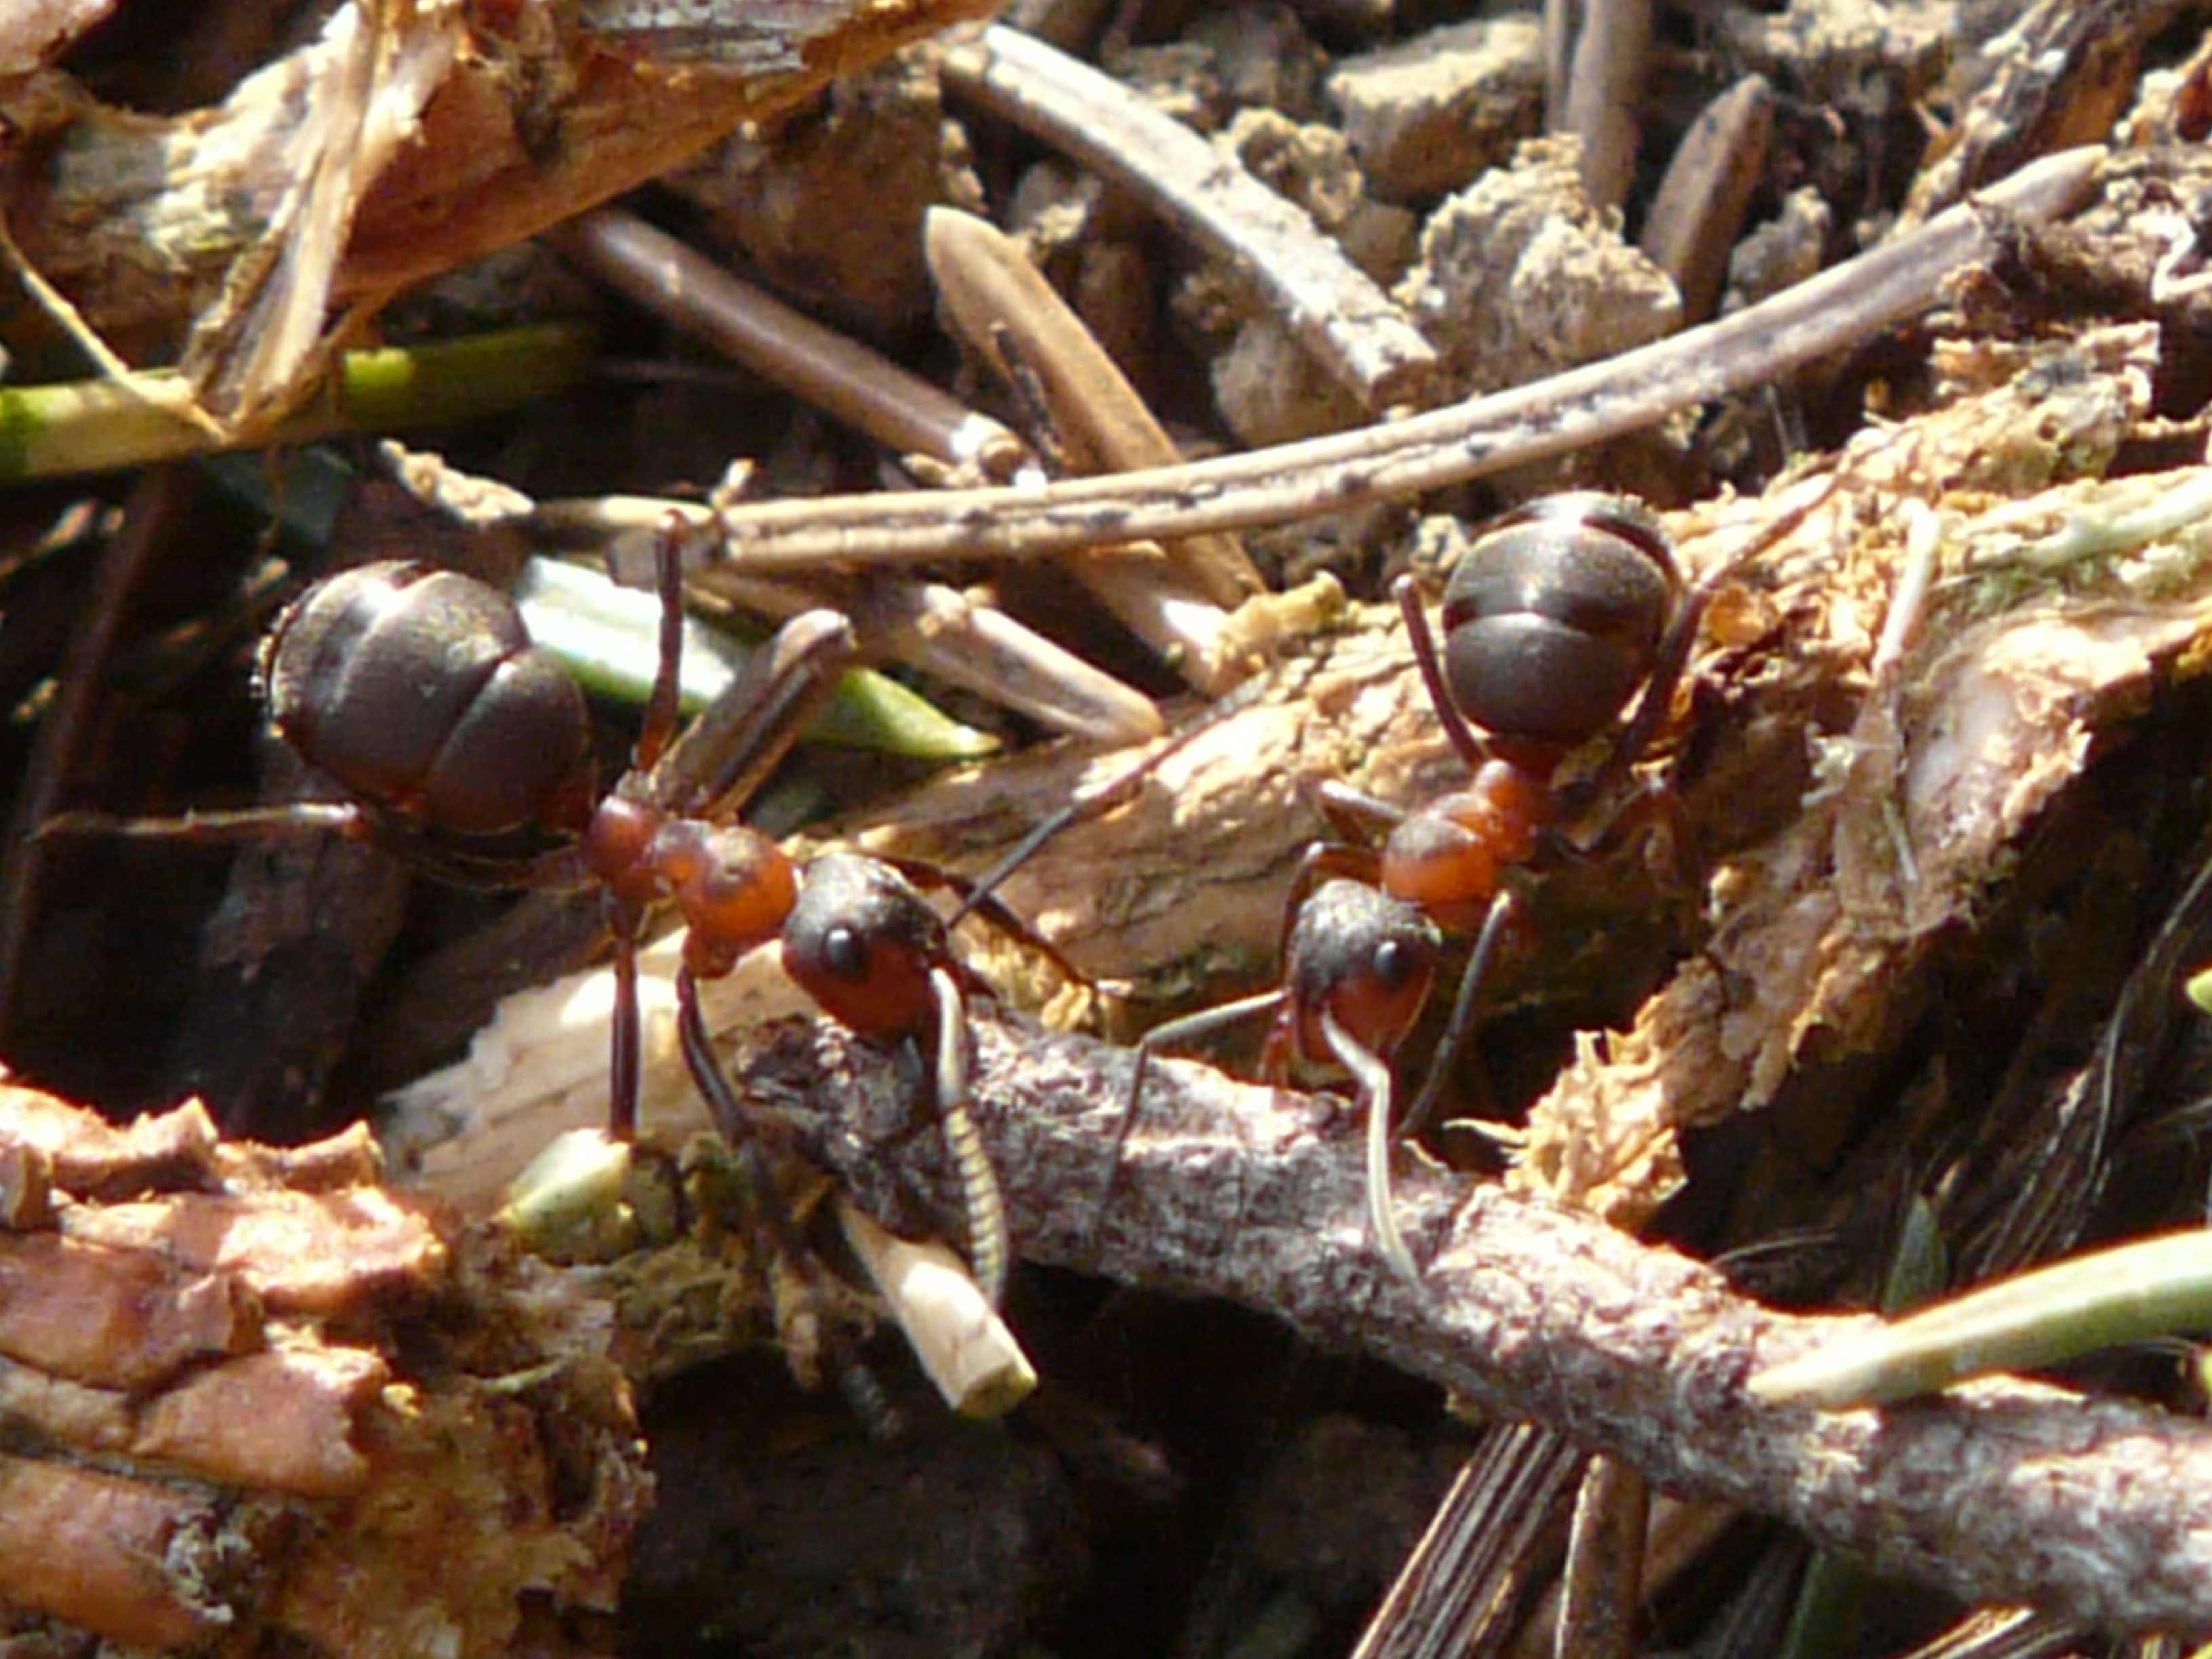
nature, animal, wildlife, red, insect, fauna, invertebrate, hornet, ant, wasp, pest, ants, macro photography, wood ant colony, wood ants, wood ant, red wood ant, membrane winged insect, formica polyctena, formica, formica rufa